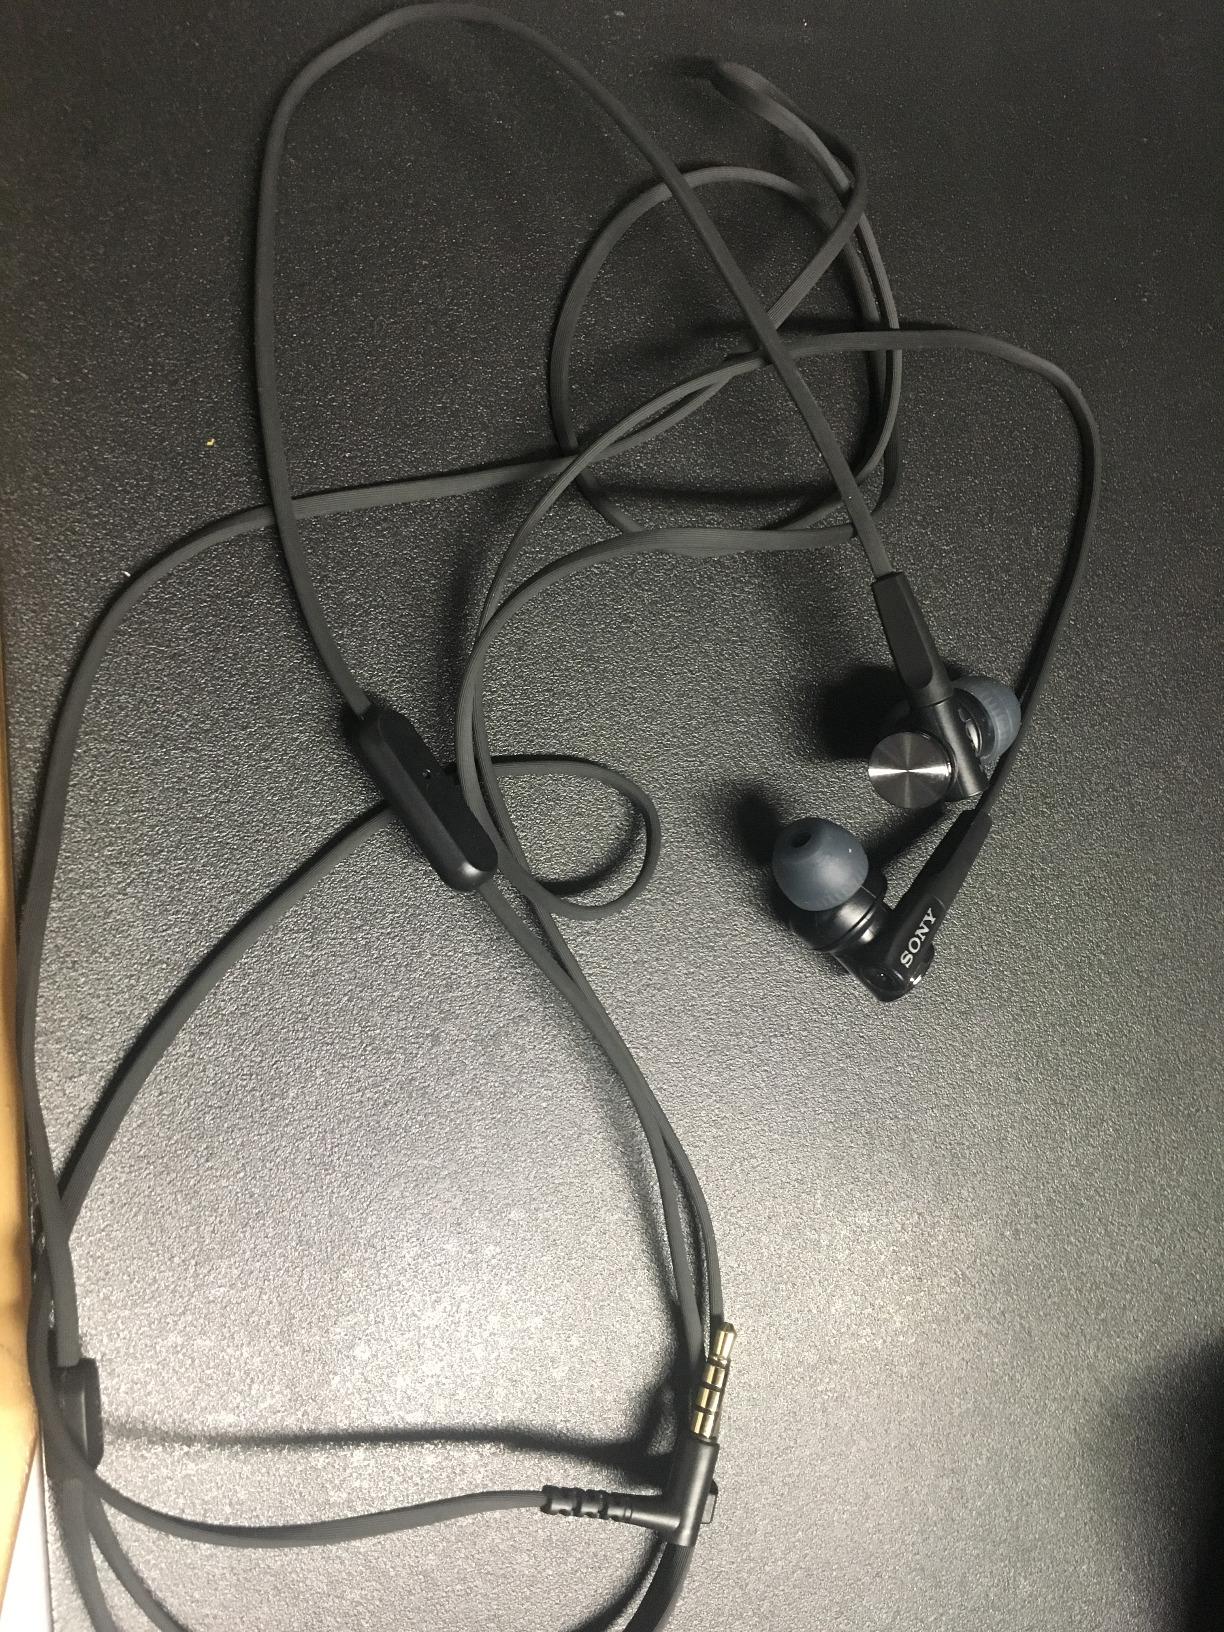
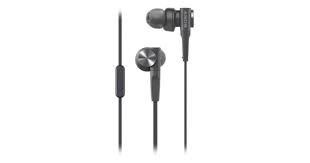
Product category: headphones
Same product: yes